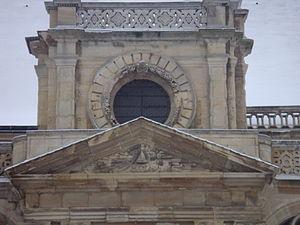
Partie supérieur de la façade sud (transept): Œil-de-bœuf, tête d'ange, fronton triangulaire, triangle de la Sainte-Trinité, balustrades et pilastres.
La cathédrale Notre-Dame du Havre ou cathédrale Notre-Dame-de-Grâce est la principale église de la ville et le siège du diocèse du Havre. Après la succession de plusieurs édifices très modestes, l'actuelle église fut édifiée pour l'essentiel du dernier quart du XVIᵉ siècle jusqu'au deuxième quart du XVIIᵉ siècle. Elle mêle différents styles architecturaux, notamment le flamboyant, le style Renaissance, le baroque et le classique.